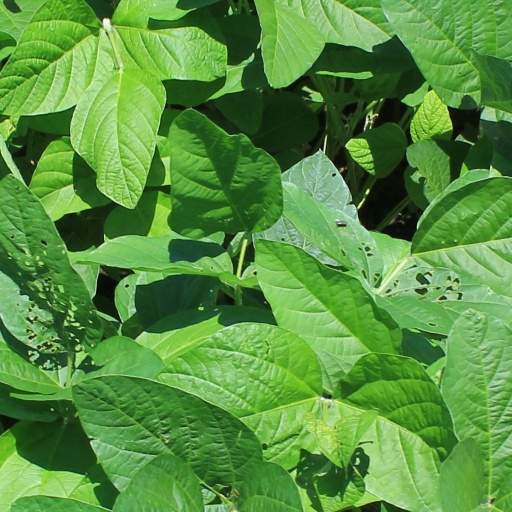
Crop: soybean